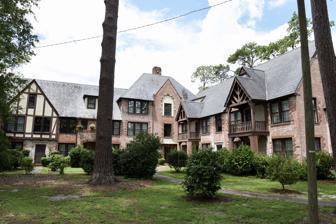
Building: Gordon Avenue Apartments
Country: United States of America
Year built: 1929
United States historic place Gordon Avenue Apartments U.S. National Register of Historic Places Show map of Georgia Show map of the United States Location 424 Gordon Ave., Thomasville, Georgia Coordinates 30°49′49″N 83°58′35″W / 30.83028°N 83.97639°W / 30.83028; -83.97639 Area 2 acres (0.81 ha) Built 1929 Architect Daniell and Beutell Architectural style Tudor Revival NRHP reference No. 83000244 Added to NRHP March 24, 1983 The Gordon Avenue Apartments is an apartment building at 424 Gordon Avenue in Thomasville, Georgia which is listed on the National Register of Historic Places . It is a Tudor Revival building designed by Atlanta architects Daniell and Beutell and built in 1929. Note that Gordon Avenue Historic District , an NRHP-listed district consisting of five houses and their grounds, is further out Gordon Avenue. References